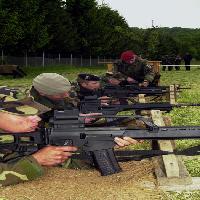
Weather: cloudy or overcast